Landesmuseum Hannover

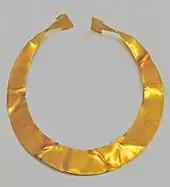
The Gold Lunula of discovered 1911.

The museum has a major archaeological collection, containing some unique finds. With over a million artifacts showing the economic and technological development of human settlement, the display covers almost 500,000 years of history, spanning the early Stone Age to the late Middle Ages, from the early hunter-gatherer cultures to the blossoming of metropolitan life. The archaeology department is supported by the Lower Saxon State Society of Prehistory, and its working group .